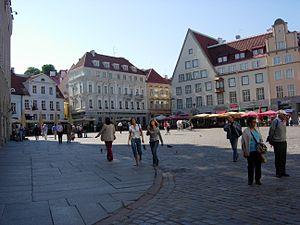
La pharmacie de l'Hôtel-de-Ville; allemand : Ratsapotheke est une pharmacie historique située place de l'hôtel de ville dans le centre de la ville de Tallinn, en Estonie.